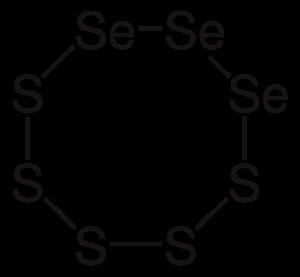
Le disulfure de sélénium est un sel composé de soufre et de sélénium. Le composé est aussi appelé bisulfure et sulfure de sélénium(IV). Le soufre et le sélénium catènent facilement, et ces mélanges de sélénium et de soufre forment de nombreux « alliages ». Ce composé est analogue au dioxyde de soufre.